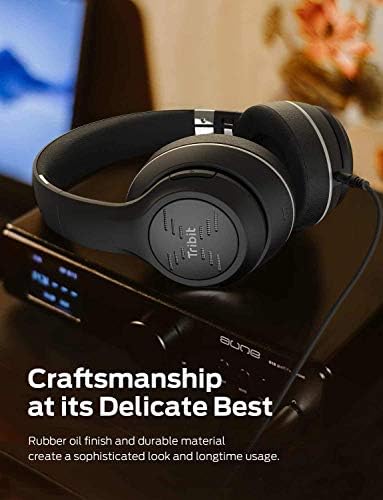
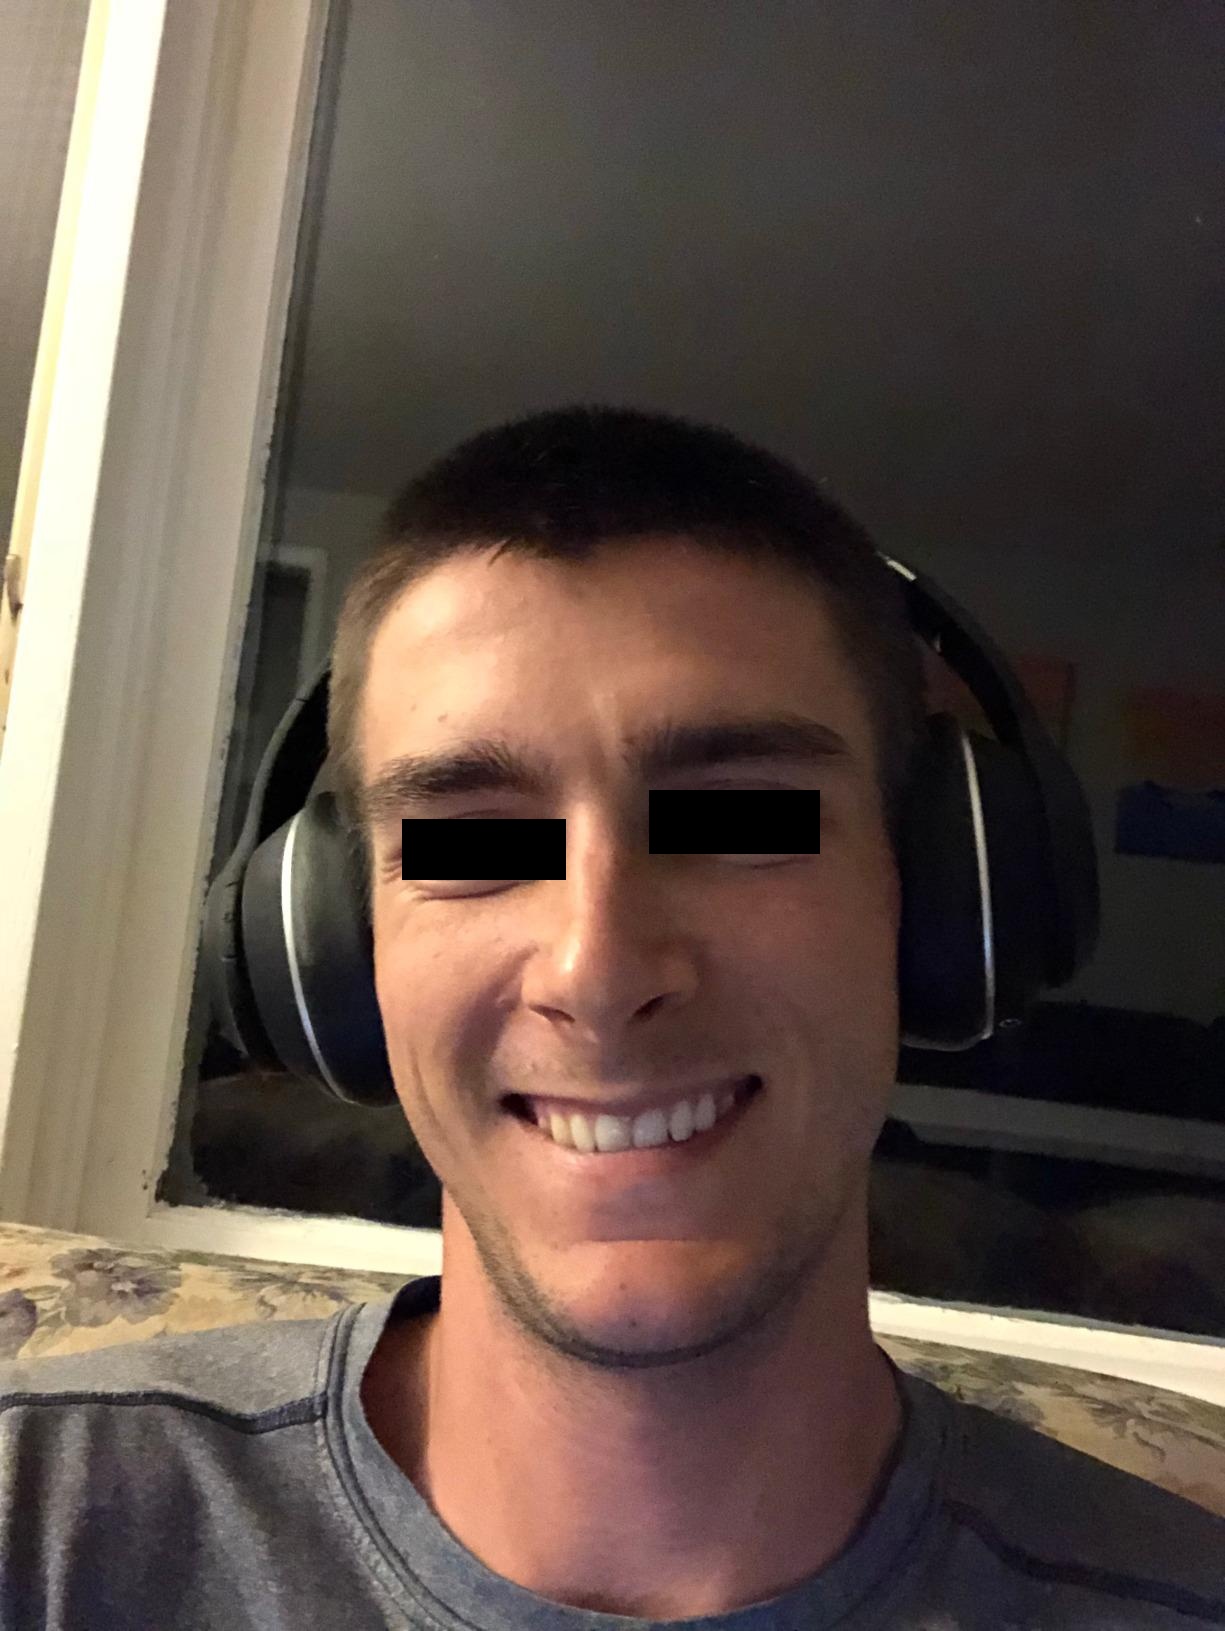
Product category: headphones
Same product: yes